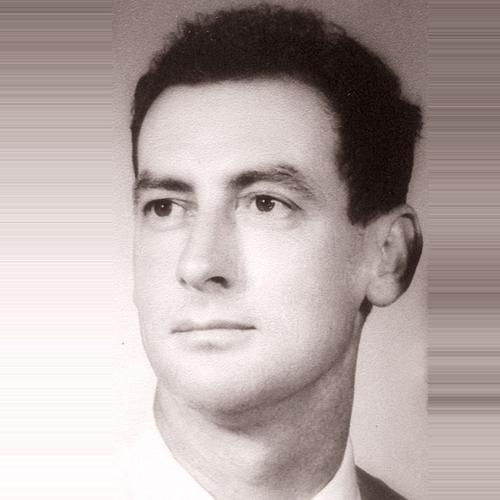
Age: 35